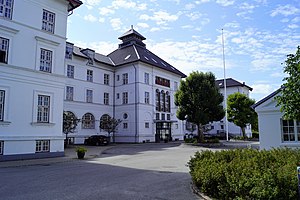
Lungeforeningen / Tuberkulosens Bekæmpelse
Silkeborg Sanatorium opført 1903. Senere blev det en institution under Statens Åndssvageforsorg under navnet Vejlsøhus. Nu Ferskvandscentret under DTU Aqua
Silkeborg Sanatorium Vejlsøhus, nu Ferskvandscenteret
Lungeforeningen, oprindeligt Nationalforeningen til Tuberkulosens Bekæmpelse, er en dansk forening, der har til formål at bekæmpe og forebygge lungesygdomme. Foreningens vision er at opdage og behandle lungesygdomme så tidligt som muligt, også igennem støtte af forskning på området. Dertil søger foreningen at give støtte og viden til alle der er ramt af lungesygdom og deres pårørende. Heri indgår ligeledes en udbredelse af kendskabet til lungesygdomme i folkelige såvel som politiske regi.